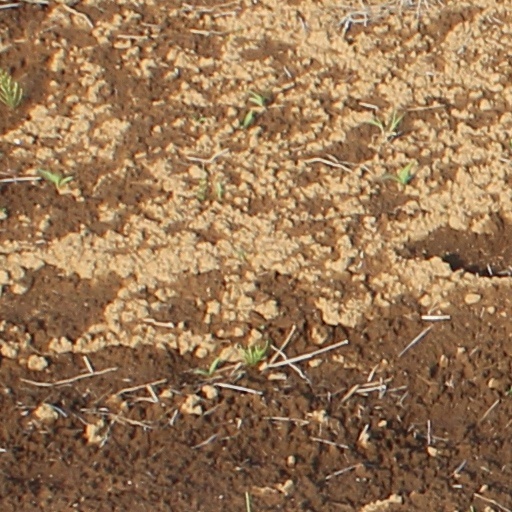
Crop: wheat